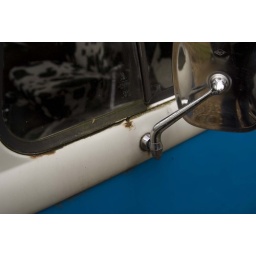
rusty bit near passenger mirror